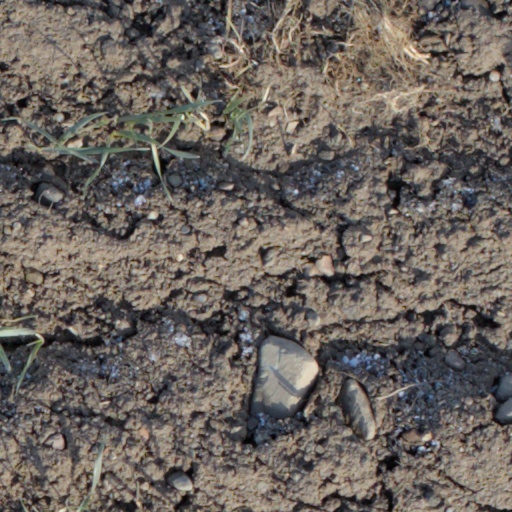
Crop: wheat